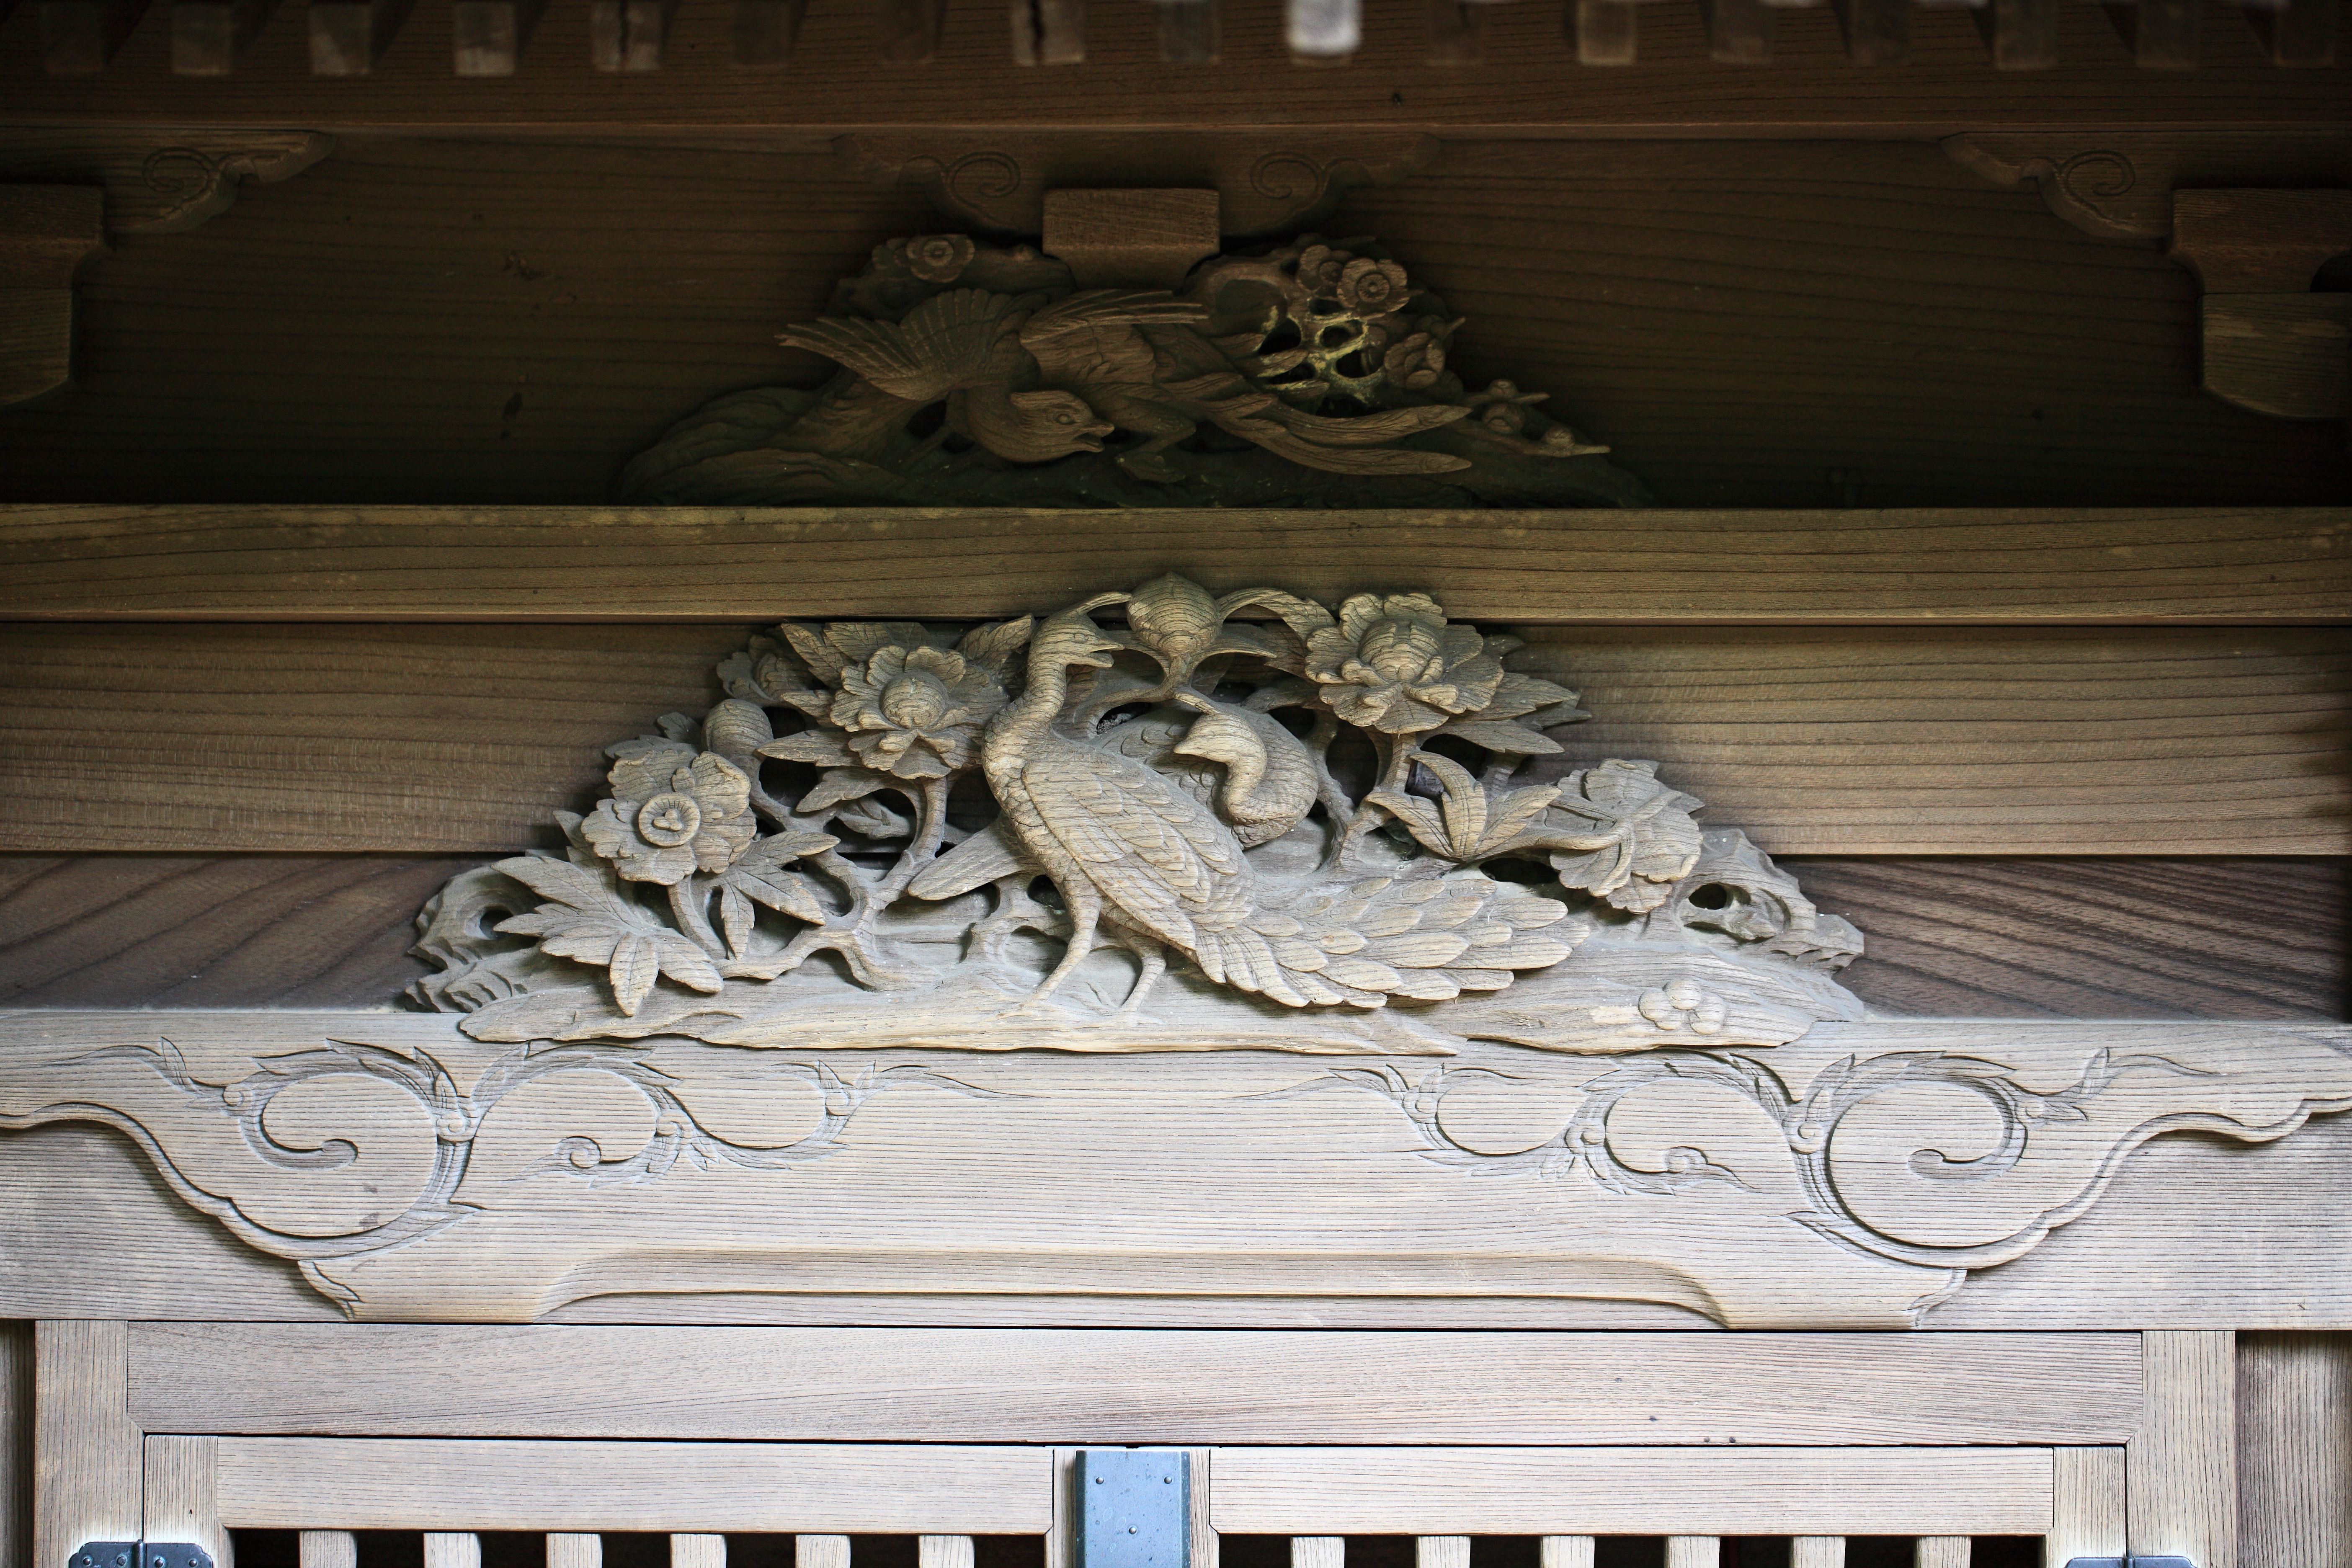
wood, high, ancient, sculpture, art, cool image, temple, 5d, hires, carving, relief, markii, hi, res, resolution, chiba, noda, takanashi, kamihanawa, ancient history